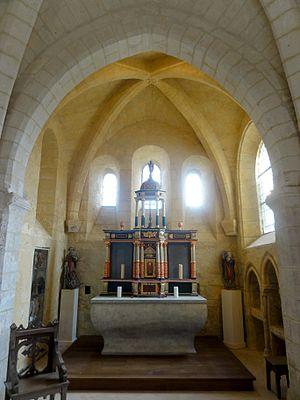
Abside.
L'église Saint-Laurent est une église catholique paroissiale située à Rocquemont, dans le département de l'Oise, en France. Elle a été construite à la fin de la période romane, vers 1130, et ne comporte à l'origine qu'un vaisseau unique. L'adjonction de bas-côtés et de croisillons à la période gothique transforme la silhouette de l'église et modifie les élévations latérales de la nef romane et de la base du clocher, mais tous leurs éléments d'origine restent visibles à l'intérieur. Il faut notamment citer les deux voûtes d'ogives précoces du chœur, qui sont parmi les premières du département. Elles sont simples et robustes, et tel est le caractère de l'ensemble de l'église, hormis le portail occidental du milieu du XIIᵉ siècle, qui fait preuve d'une certaine recherche. L'église Saint-Laurent ne se démarque donc pas par le raffinement de son architecture, mais par sa rusticité, ce qui n'empêche pas un appareillage et des finitions soignés et des proportions harmonieuses. Elle est inscrite aux monuments historiques depuis 1951, et a été restaurée d'une façon intelligente à la fin du XXᵉ siècle et au début du XXIᵉ siècle.